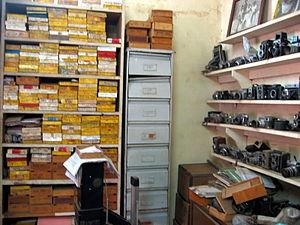
Malick Sidibé, né en 1936 à Soloba, cercle de Yanfolila et mort le 14 avril 2016 à Bamako, est un photographe portraitiste malien.